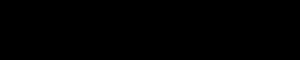
Karotin
β-karoten
Karotin eller karoten er kemiske forbindelse af typen tetraterpener der har bruttoformlen C₄₀H₅₆.